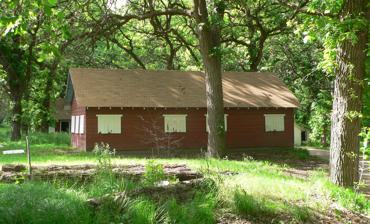
Building: Moses Merrill Baptist Camp
Country: United States of America
Year built: 1942
United States historic place Moses Merrill Baptist Camp U.S. National Register of Historic Places U.S. Historic district Show map of Nebraska Show map of the United States Location northwest of Fullerton Nearest city Fullerton, Nebraska Coordinates 41°22′16″N 97°59′06″W / 41.37111°N 97.98500°W / 41.37111; -97.98500 Area 99 acres (40 ha) Built 1942 NRHP reference No. 04000295 Added to NRHP April 14, 2004 The Moses Merrill Baptist Camp , near Fullerton, Nebraska , is a historic site dating to 1942.  Also known as Broken Arrow Wilderness Area and Camp and denoted as NeHBS#NC00-002 , it was listed on the National Register of Historic Places in 2004.  The listing included 24 contributing buildings and one contributing object (main entrance gate) on 99 acres (40 ha). It was deemed significant for its association with religious history, being a summer camp site starting in 1942 for the Nebraska Baptist State Convention.  In 2003, it was known as Broken Arrow Wilderness and Camp.  It is located near the Cedar River . References